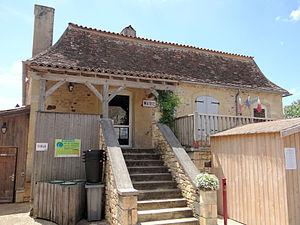
Audrix - Mairie
Audrix est une commune française située dans le département de la Dordogne, en région Nouvelle-Aquitaine.